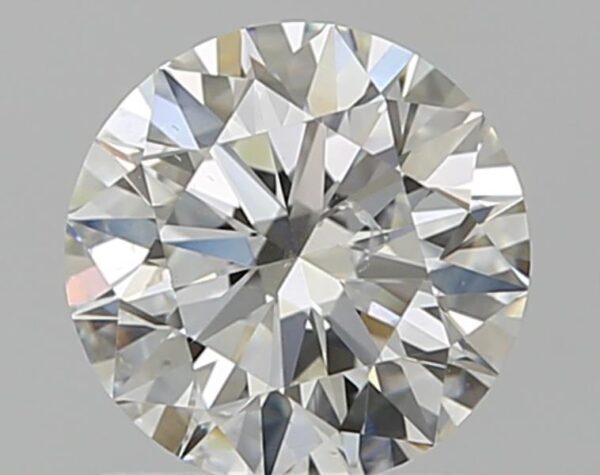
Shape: round
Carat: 0.9
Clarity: SI1
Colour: I
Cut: EX
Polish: EX
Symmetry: EX
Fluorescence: N
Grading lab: GIA
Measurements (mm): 6.21 x 6.25 x 3.82